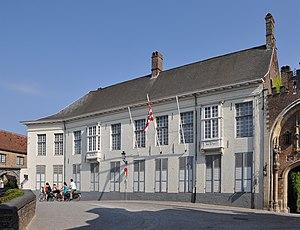
Bruges (Belgique): le musée Arentshuis This is a photo of onroerend erfgoed number 82343